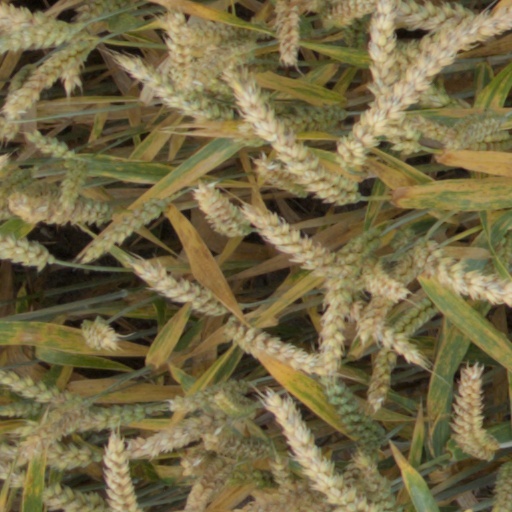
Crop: wheat